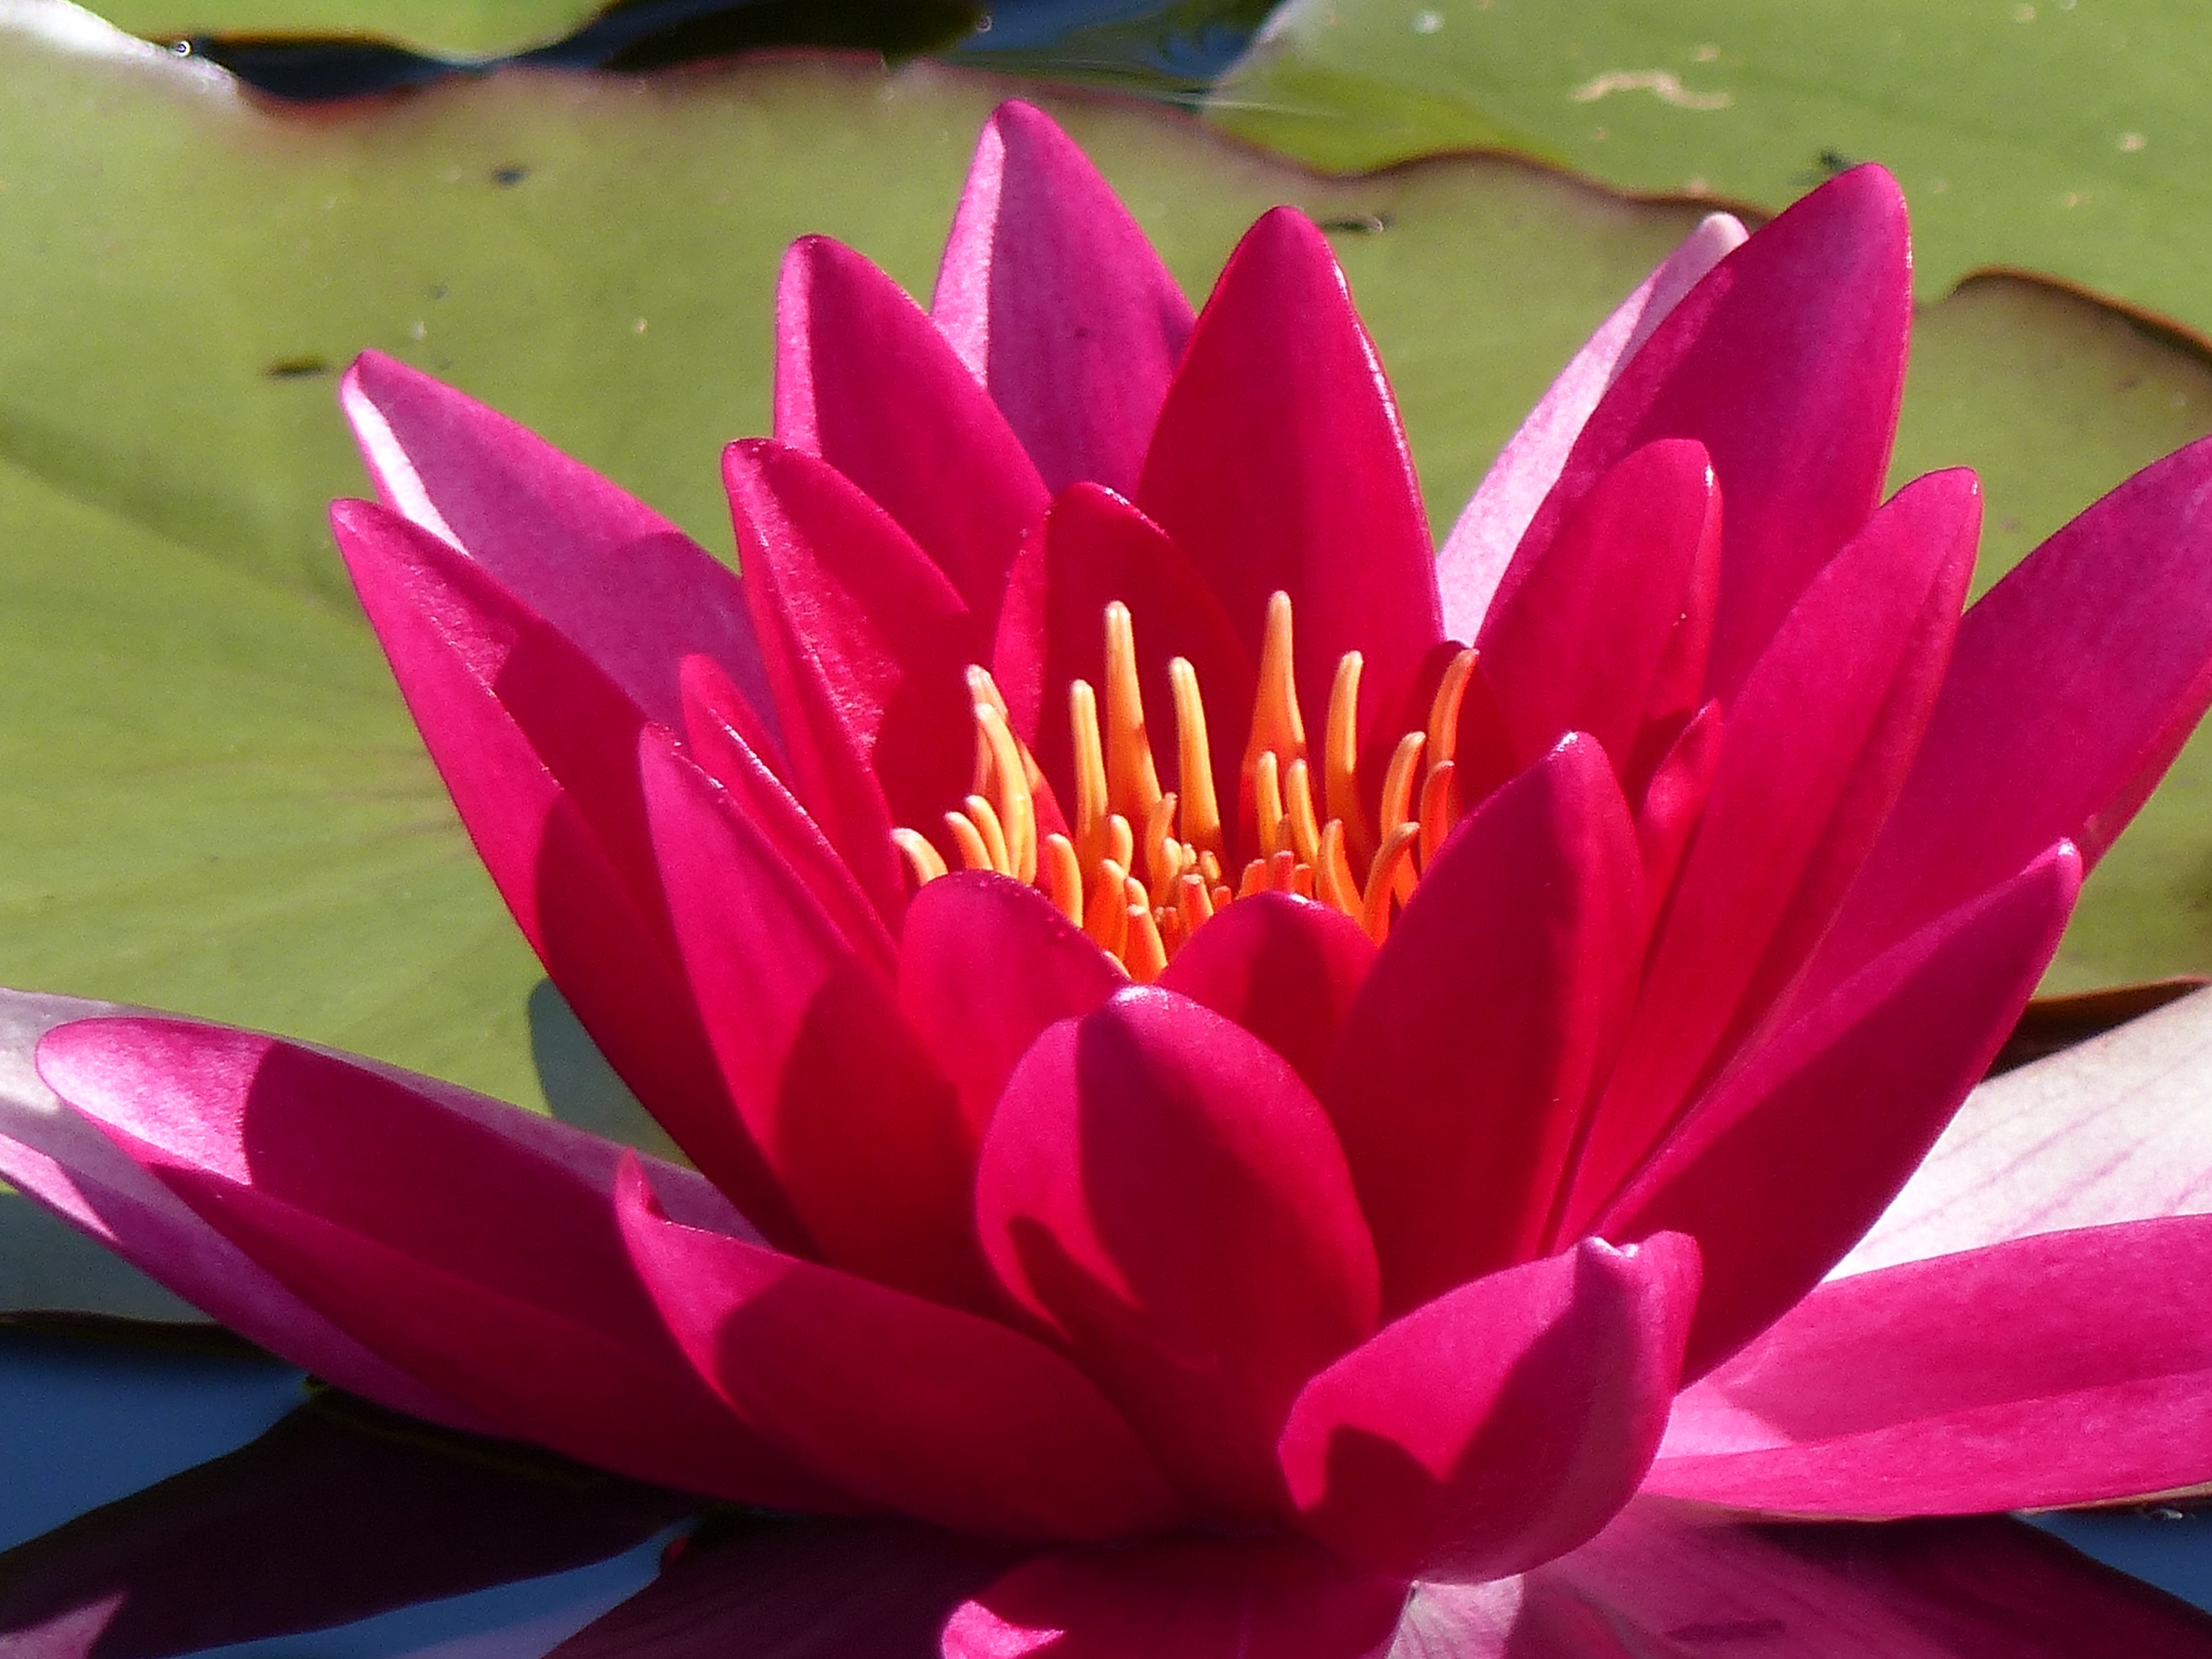
water, plant, leaf, flower, petal, summer, red, color, dust, garden, pink, sacred lotus, aquatic plant, flora, water lily, lotus, macro photography, flowering plant, land plant, lotus family, proteales